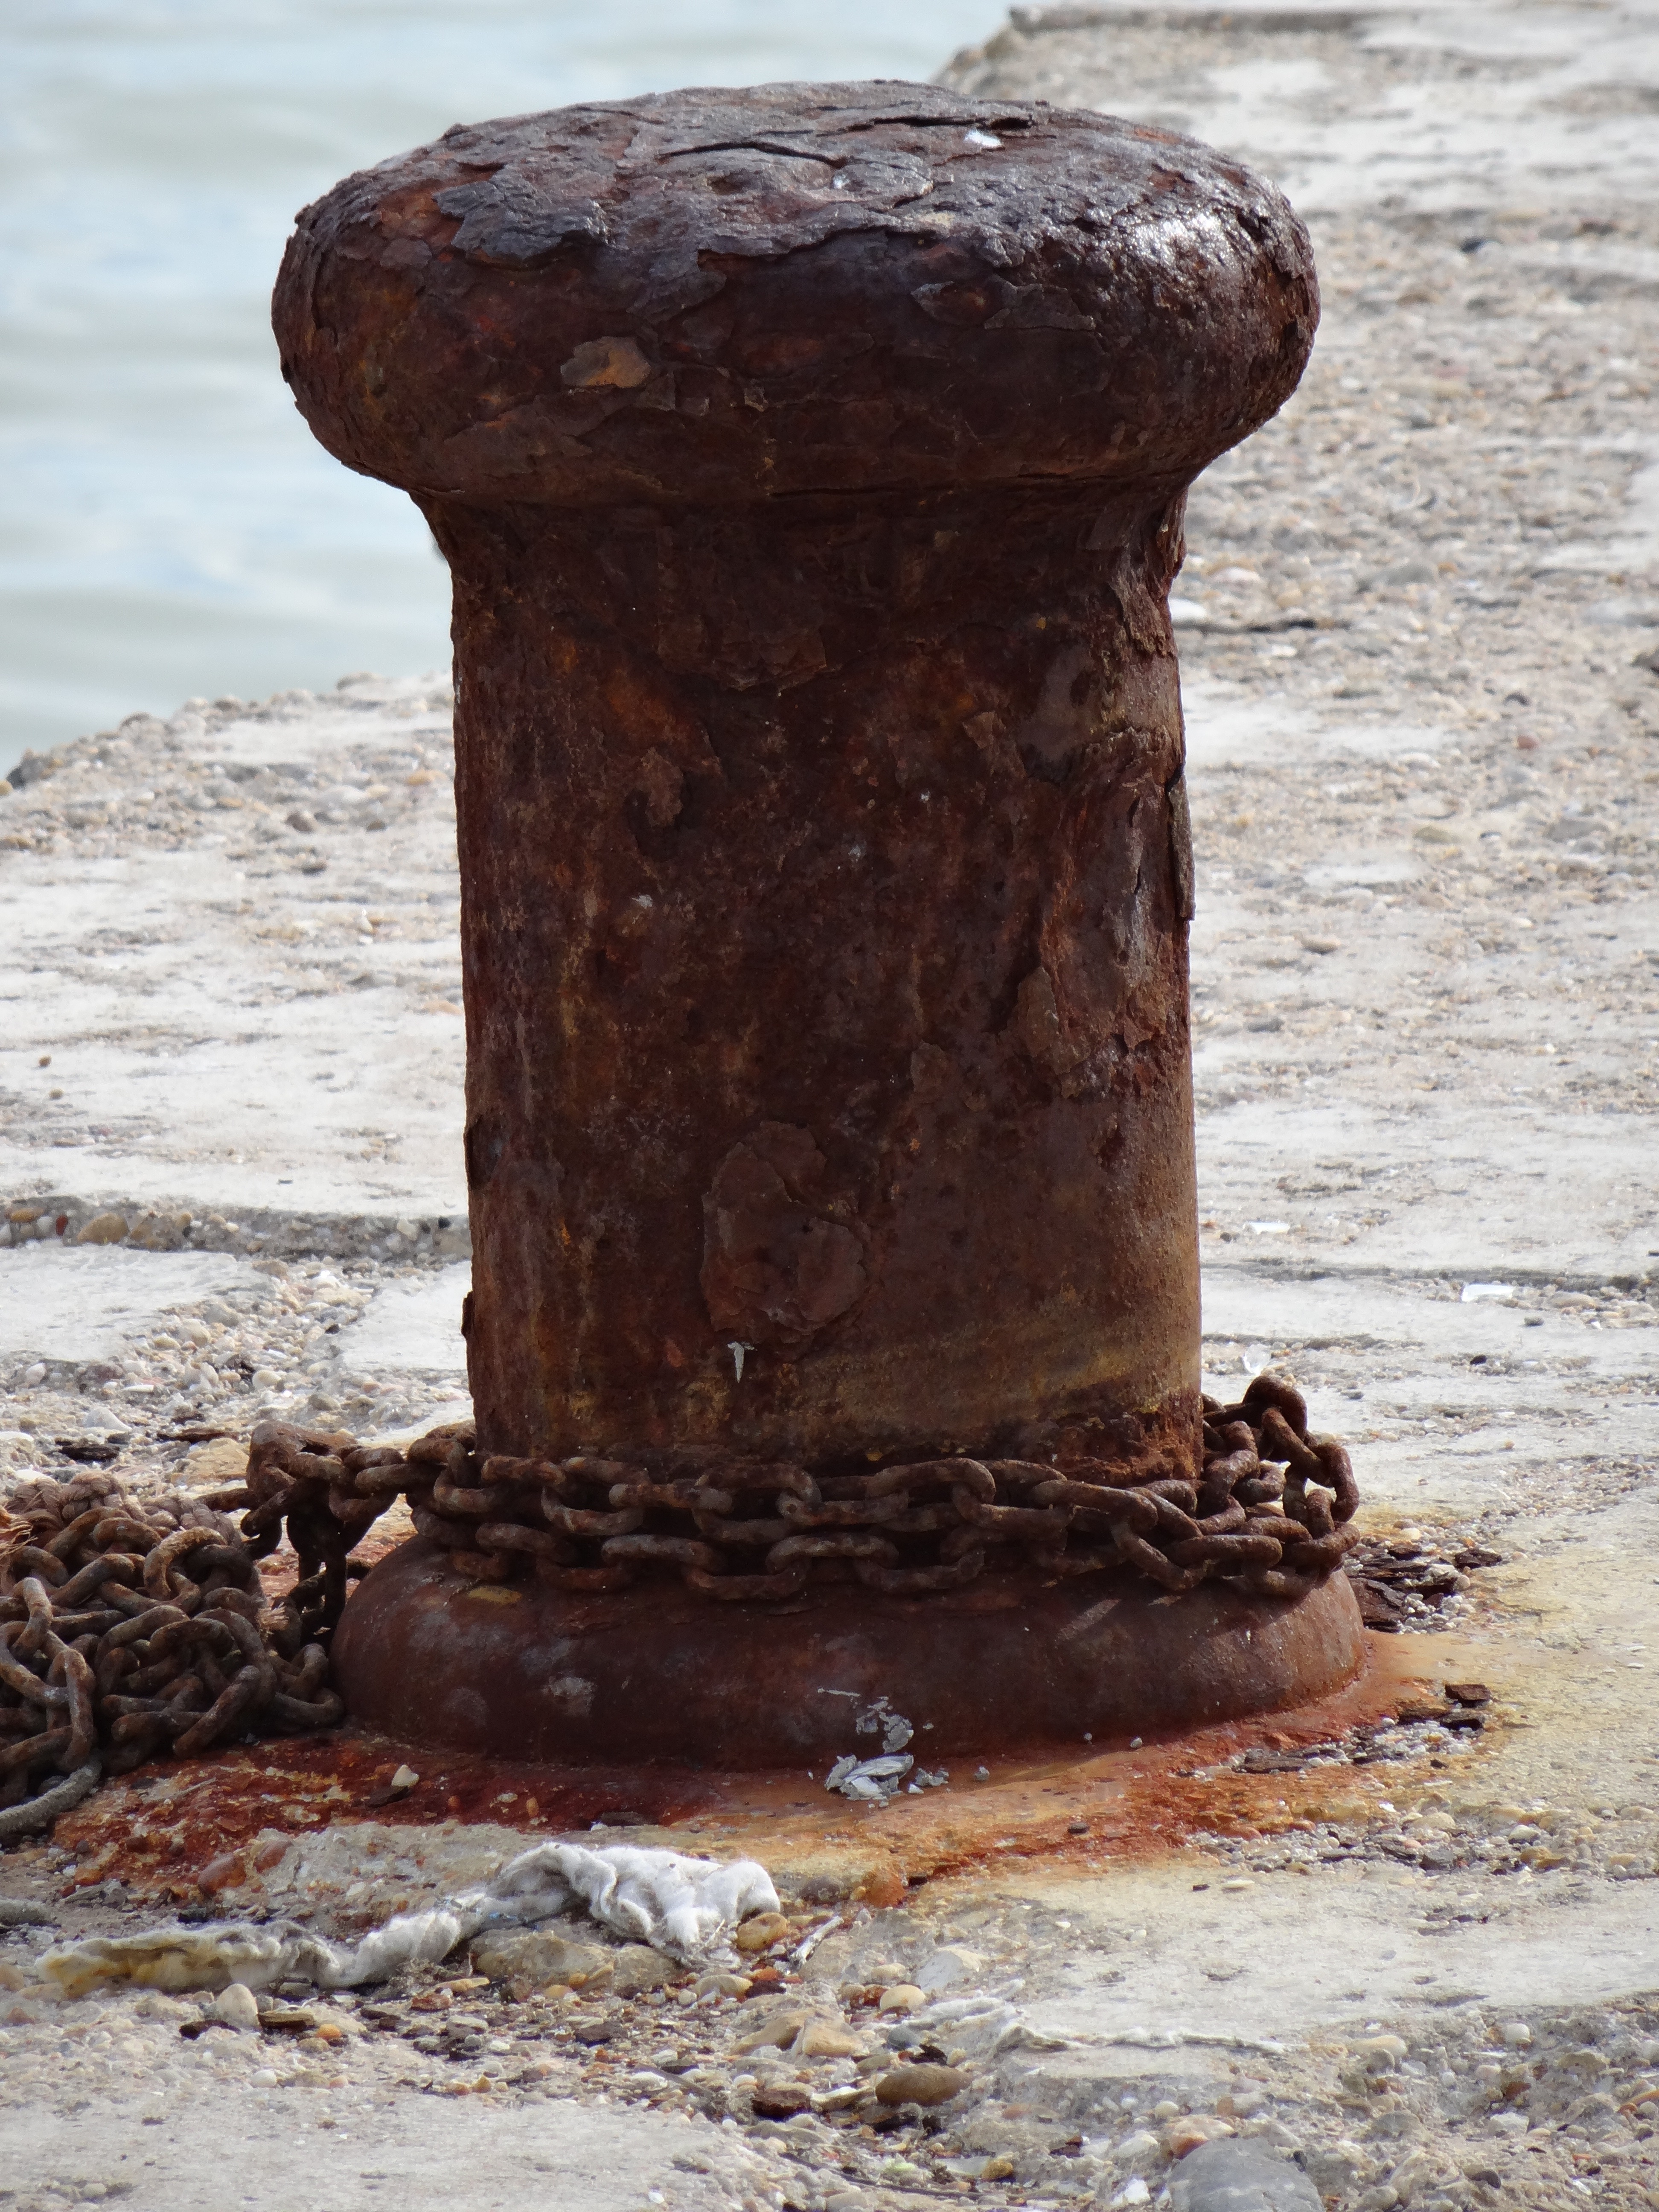
sea, water, rock, wood, column, soil, port, jetty, material, sculpture, temple, ruins, boats, costa, carving, monolith, ancient history